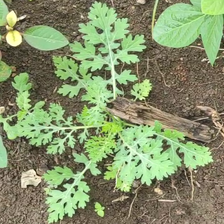
Weed species: Gajar_gavat_(Parthenium hysterophorus)